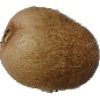
Label: Kiwi 1